Eau Claire Vocational School

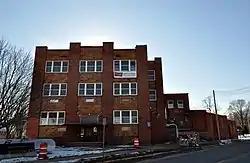
Eau Claire Vocational School

The Eau Claire Vocational School is located in Eau Claire, Wisconsin.